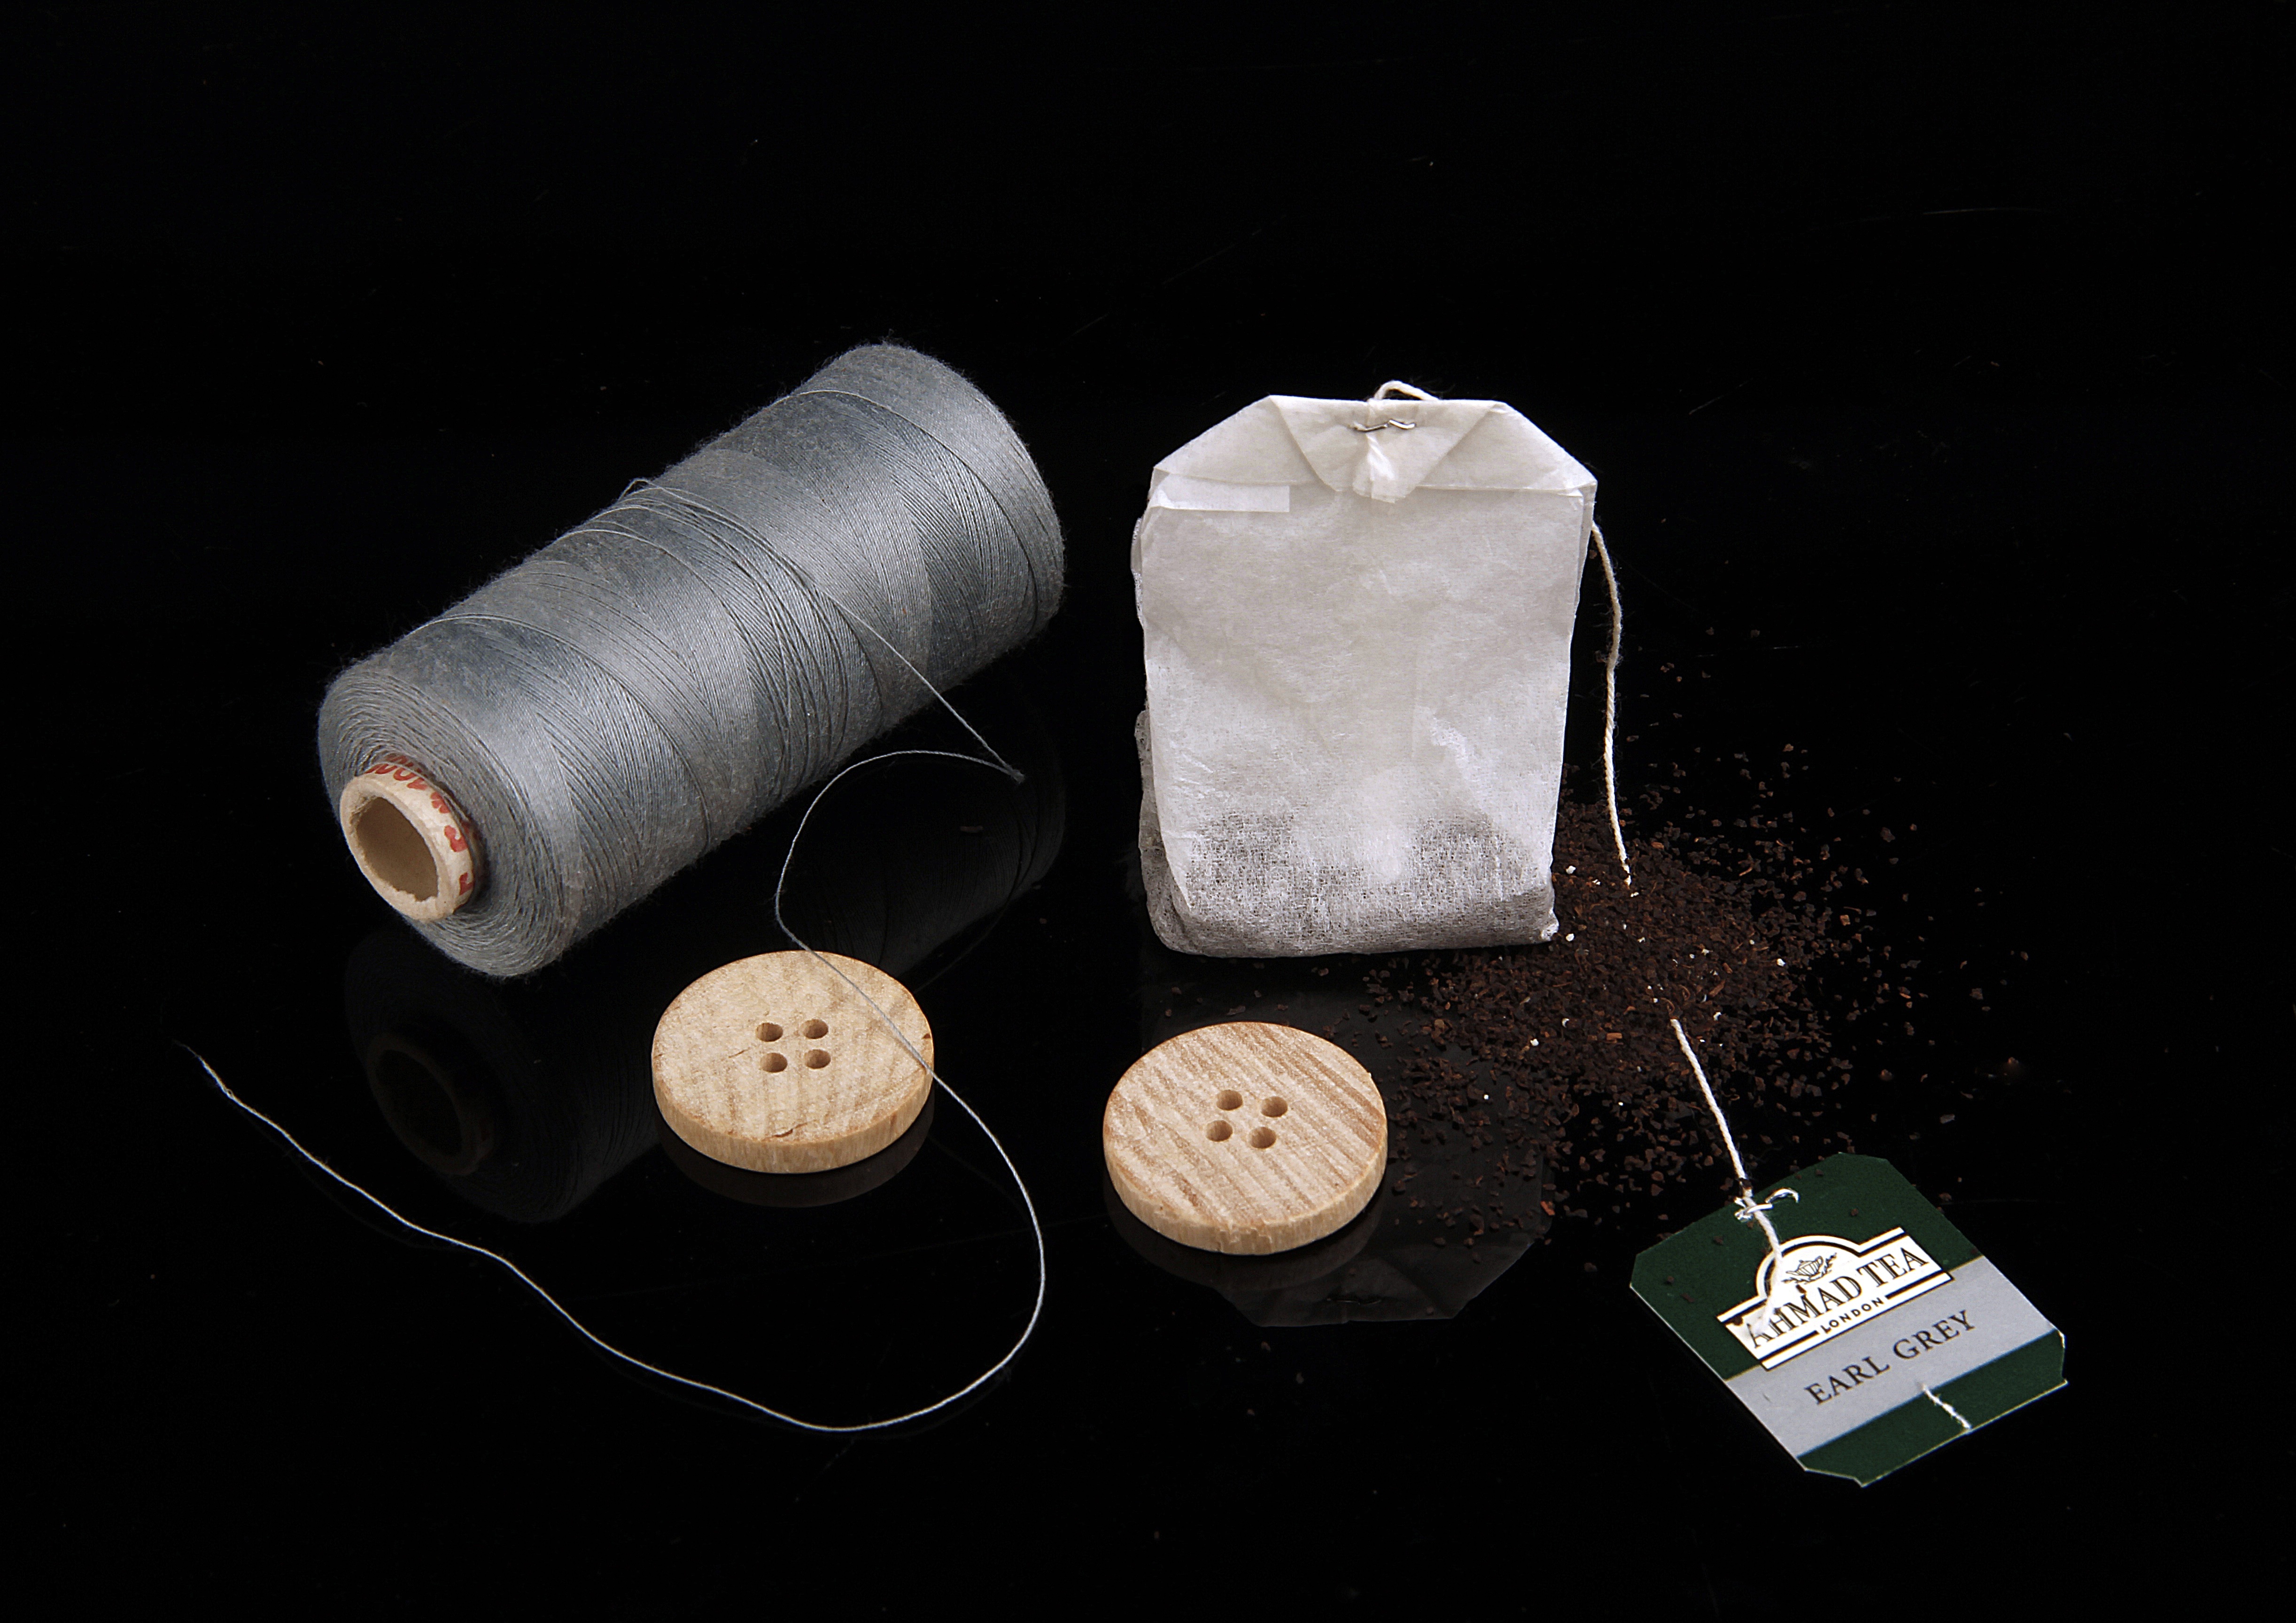
hand, tea, lighting, still life, material, button, thread, mineral